Makar Sankranti

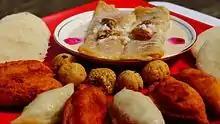
A feast at Poush Sankranti

In the Kumaon region of Uttarakhand, Makar Sankranti (also called as Ghughuti (घुघुति) or Ghughuti Tyar or Ghughutia or Kale Kauva or Uttarayani) is celebrated with great gusto. The famous Uttarayani Fair is held in Bageshwar town each year in the month of January on the occasion of Makar Sankrati. According to the Almora Gazetteer, even in the early twentieth century, the annual Uttarayani mela at Bageshwar was visited by approximately 15,000 people and was the largest fair of Kumaon division. The religious ritual of the Uttarayani mela consists of bathing before daybreak at the confluence of Saryu and Gomati followed by an offering of water to Lord Shiva inside the Bagnath Temple. Those who are more religiously disposed, continue this practice for three days in succession, which is known as "Trimaghi". On this day, people also give 'khichdi' (a dish made by mixing pulses and rice) in charity, take ceremonial dips in holy rivers, participate in Uttarayani fairs and offer deep fried sweetmeats consisting of flour and jaggery to crows and other birds as a way to pay homage to the departed souls of their ancestors.